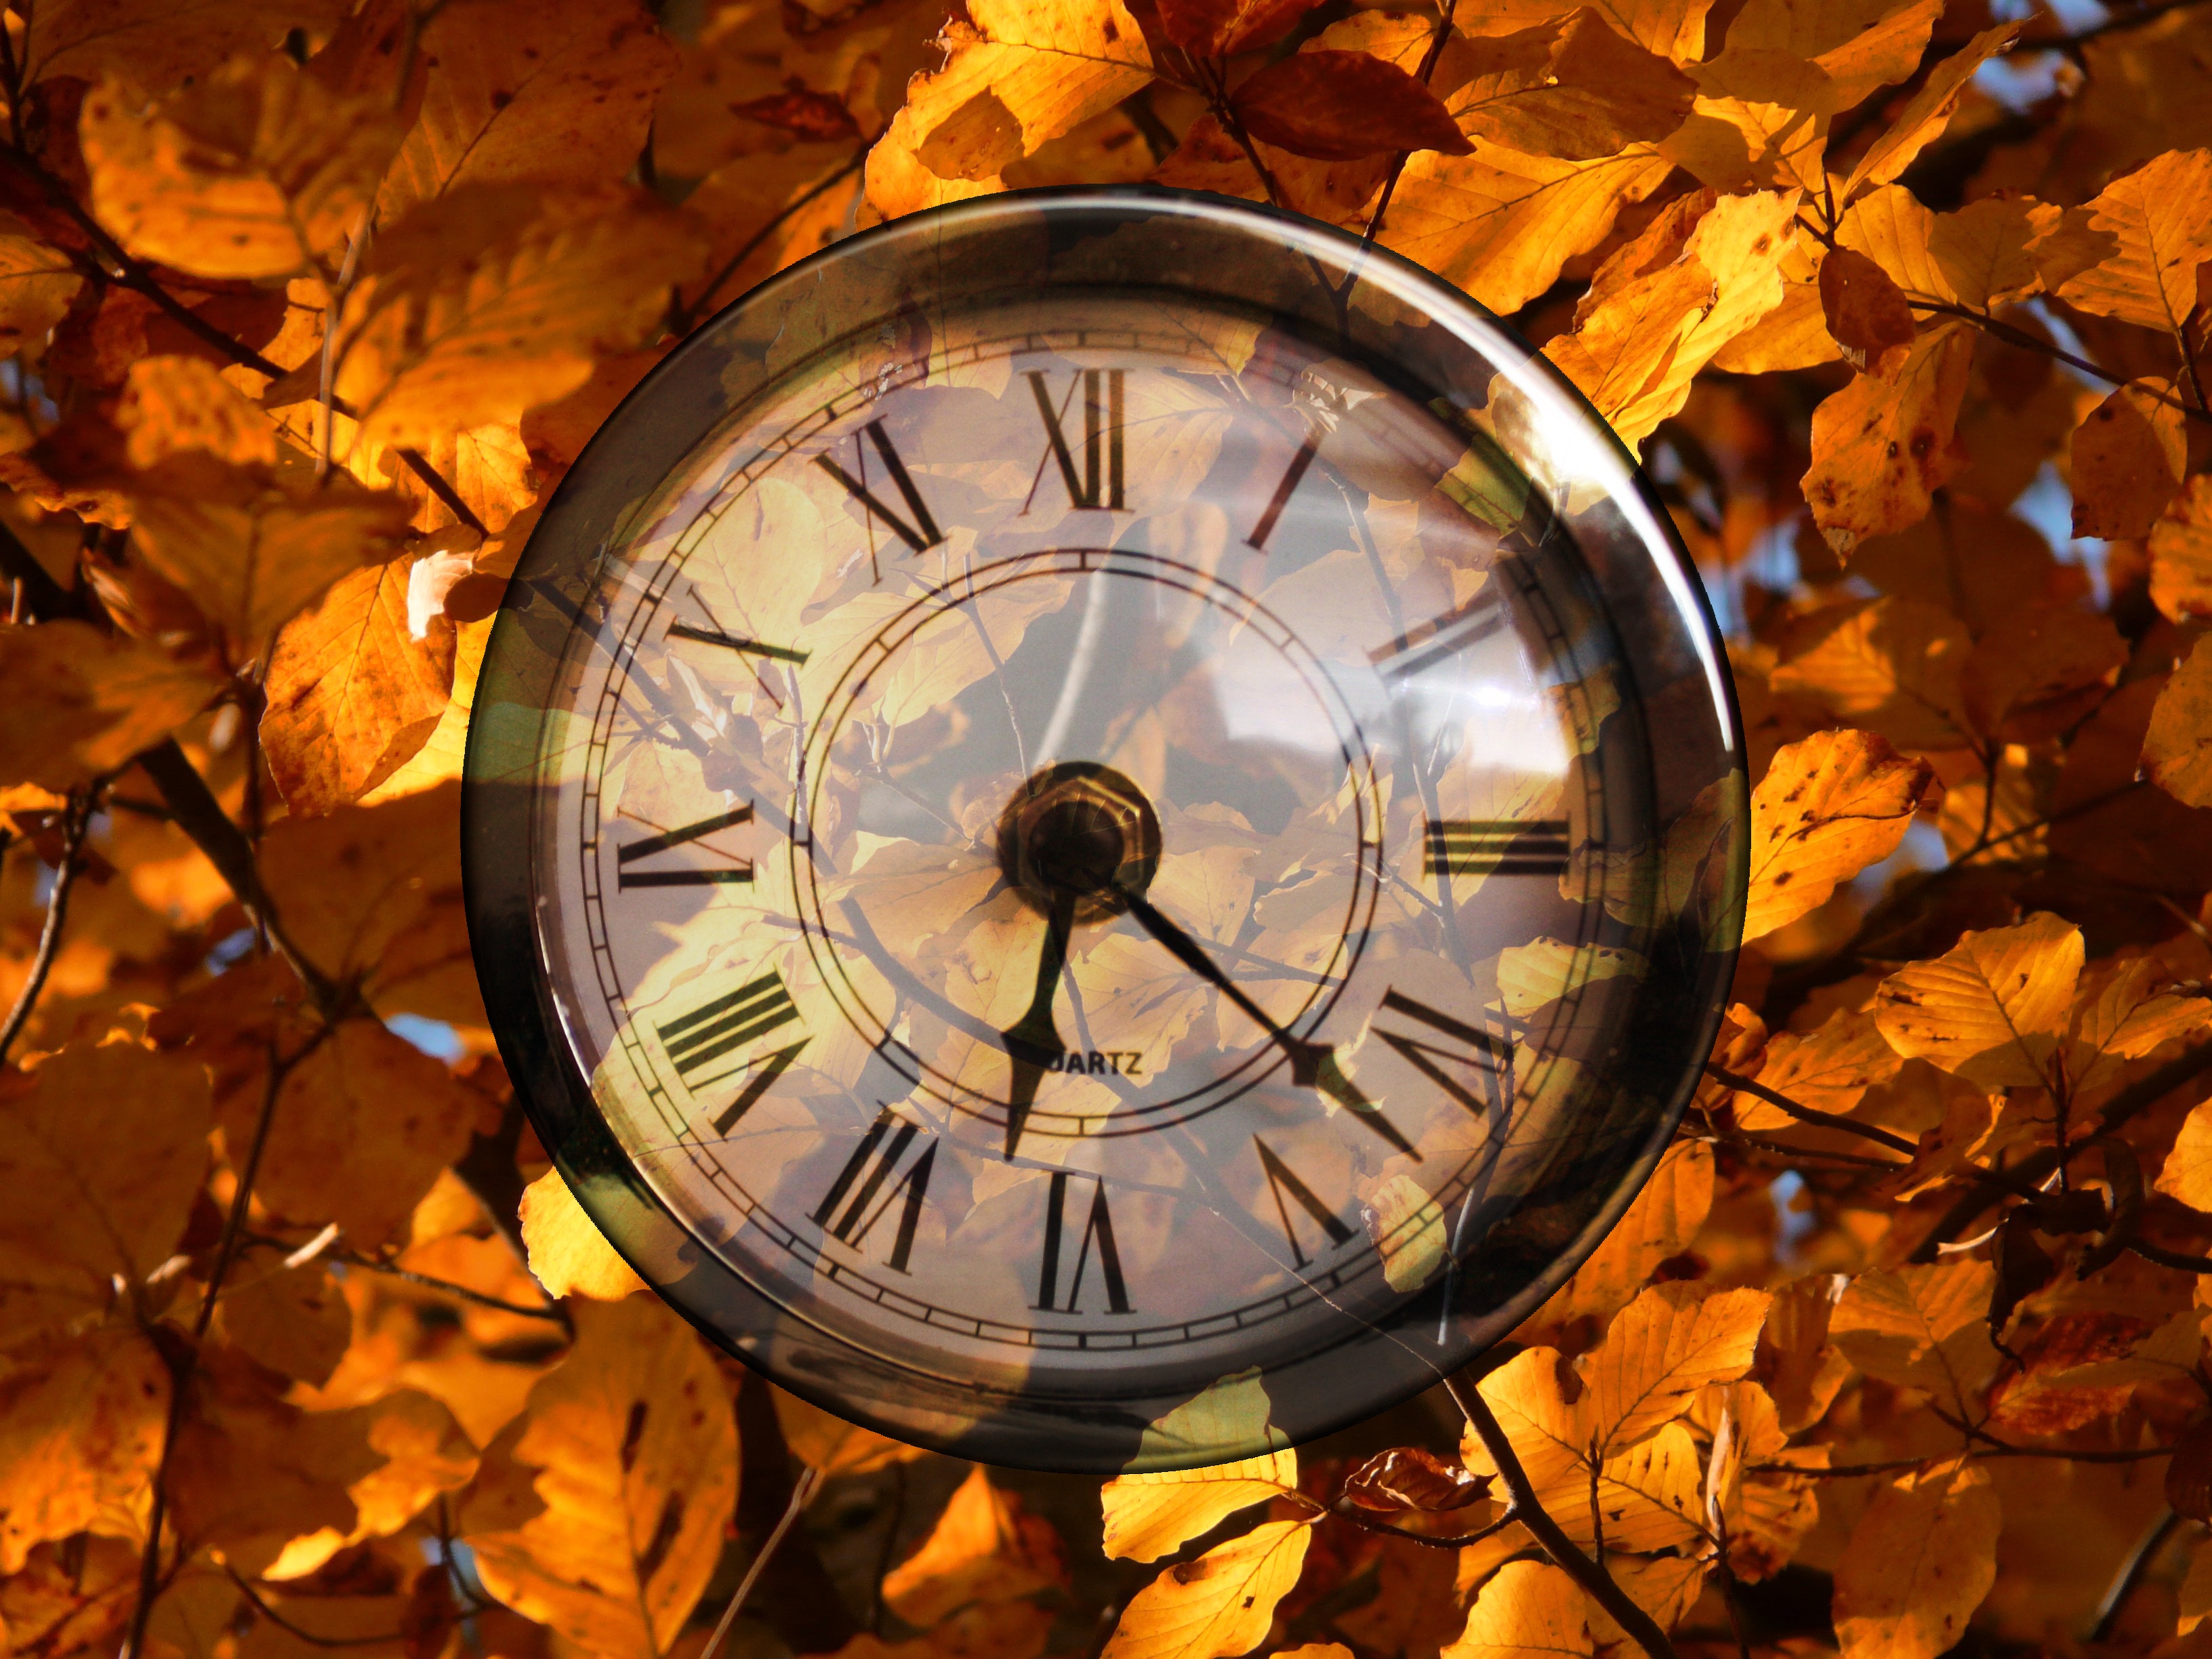
forest, leaf, clock, time, color, autumn, colorful, yellow, decor, season, pocket watch, leaves, bright, memories, age, hurry, october, late, fall foliage, autumn forest, golden autumn, beech, hours, man made object, life time